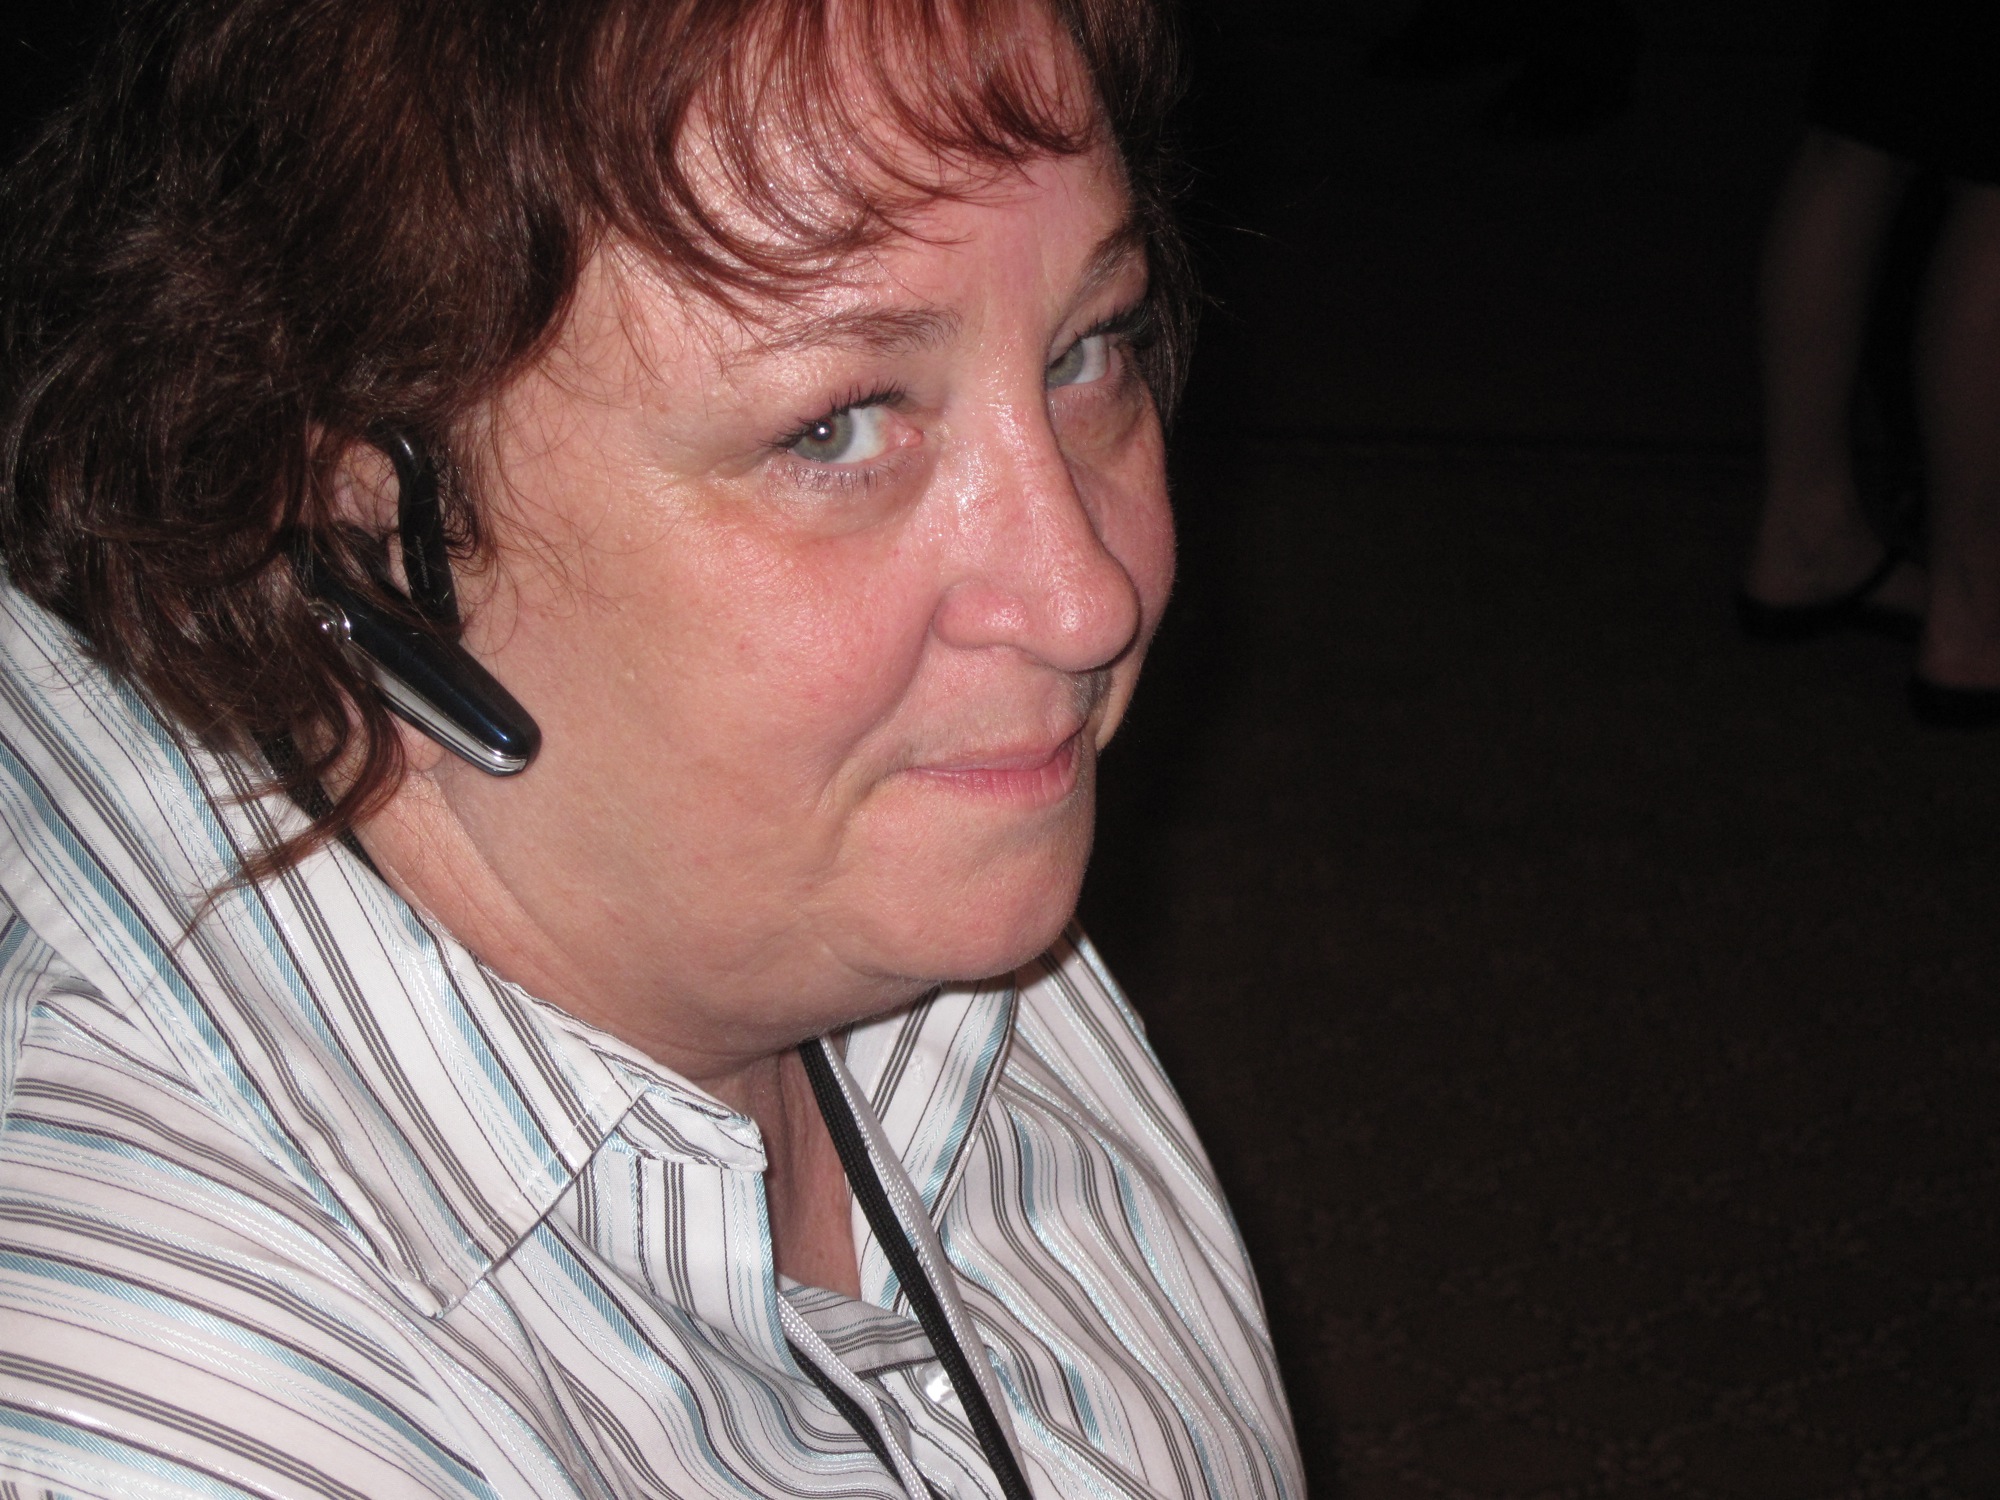
person, portrait, facial expression, face, nose, eye, head, nmc2009